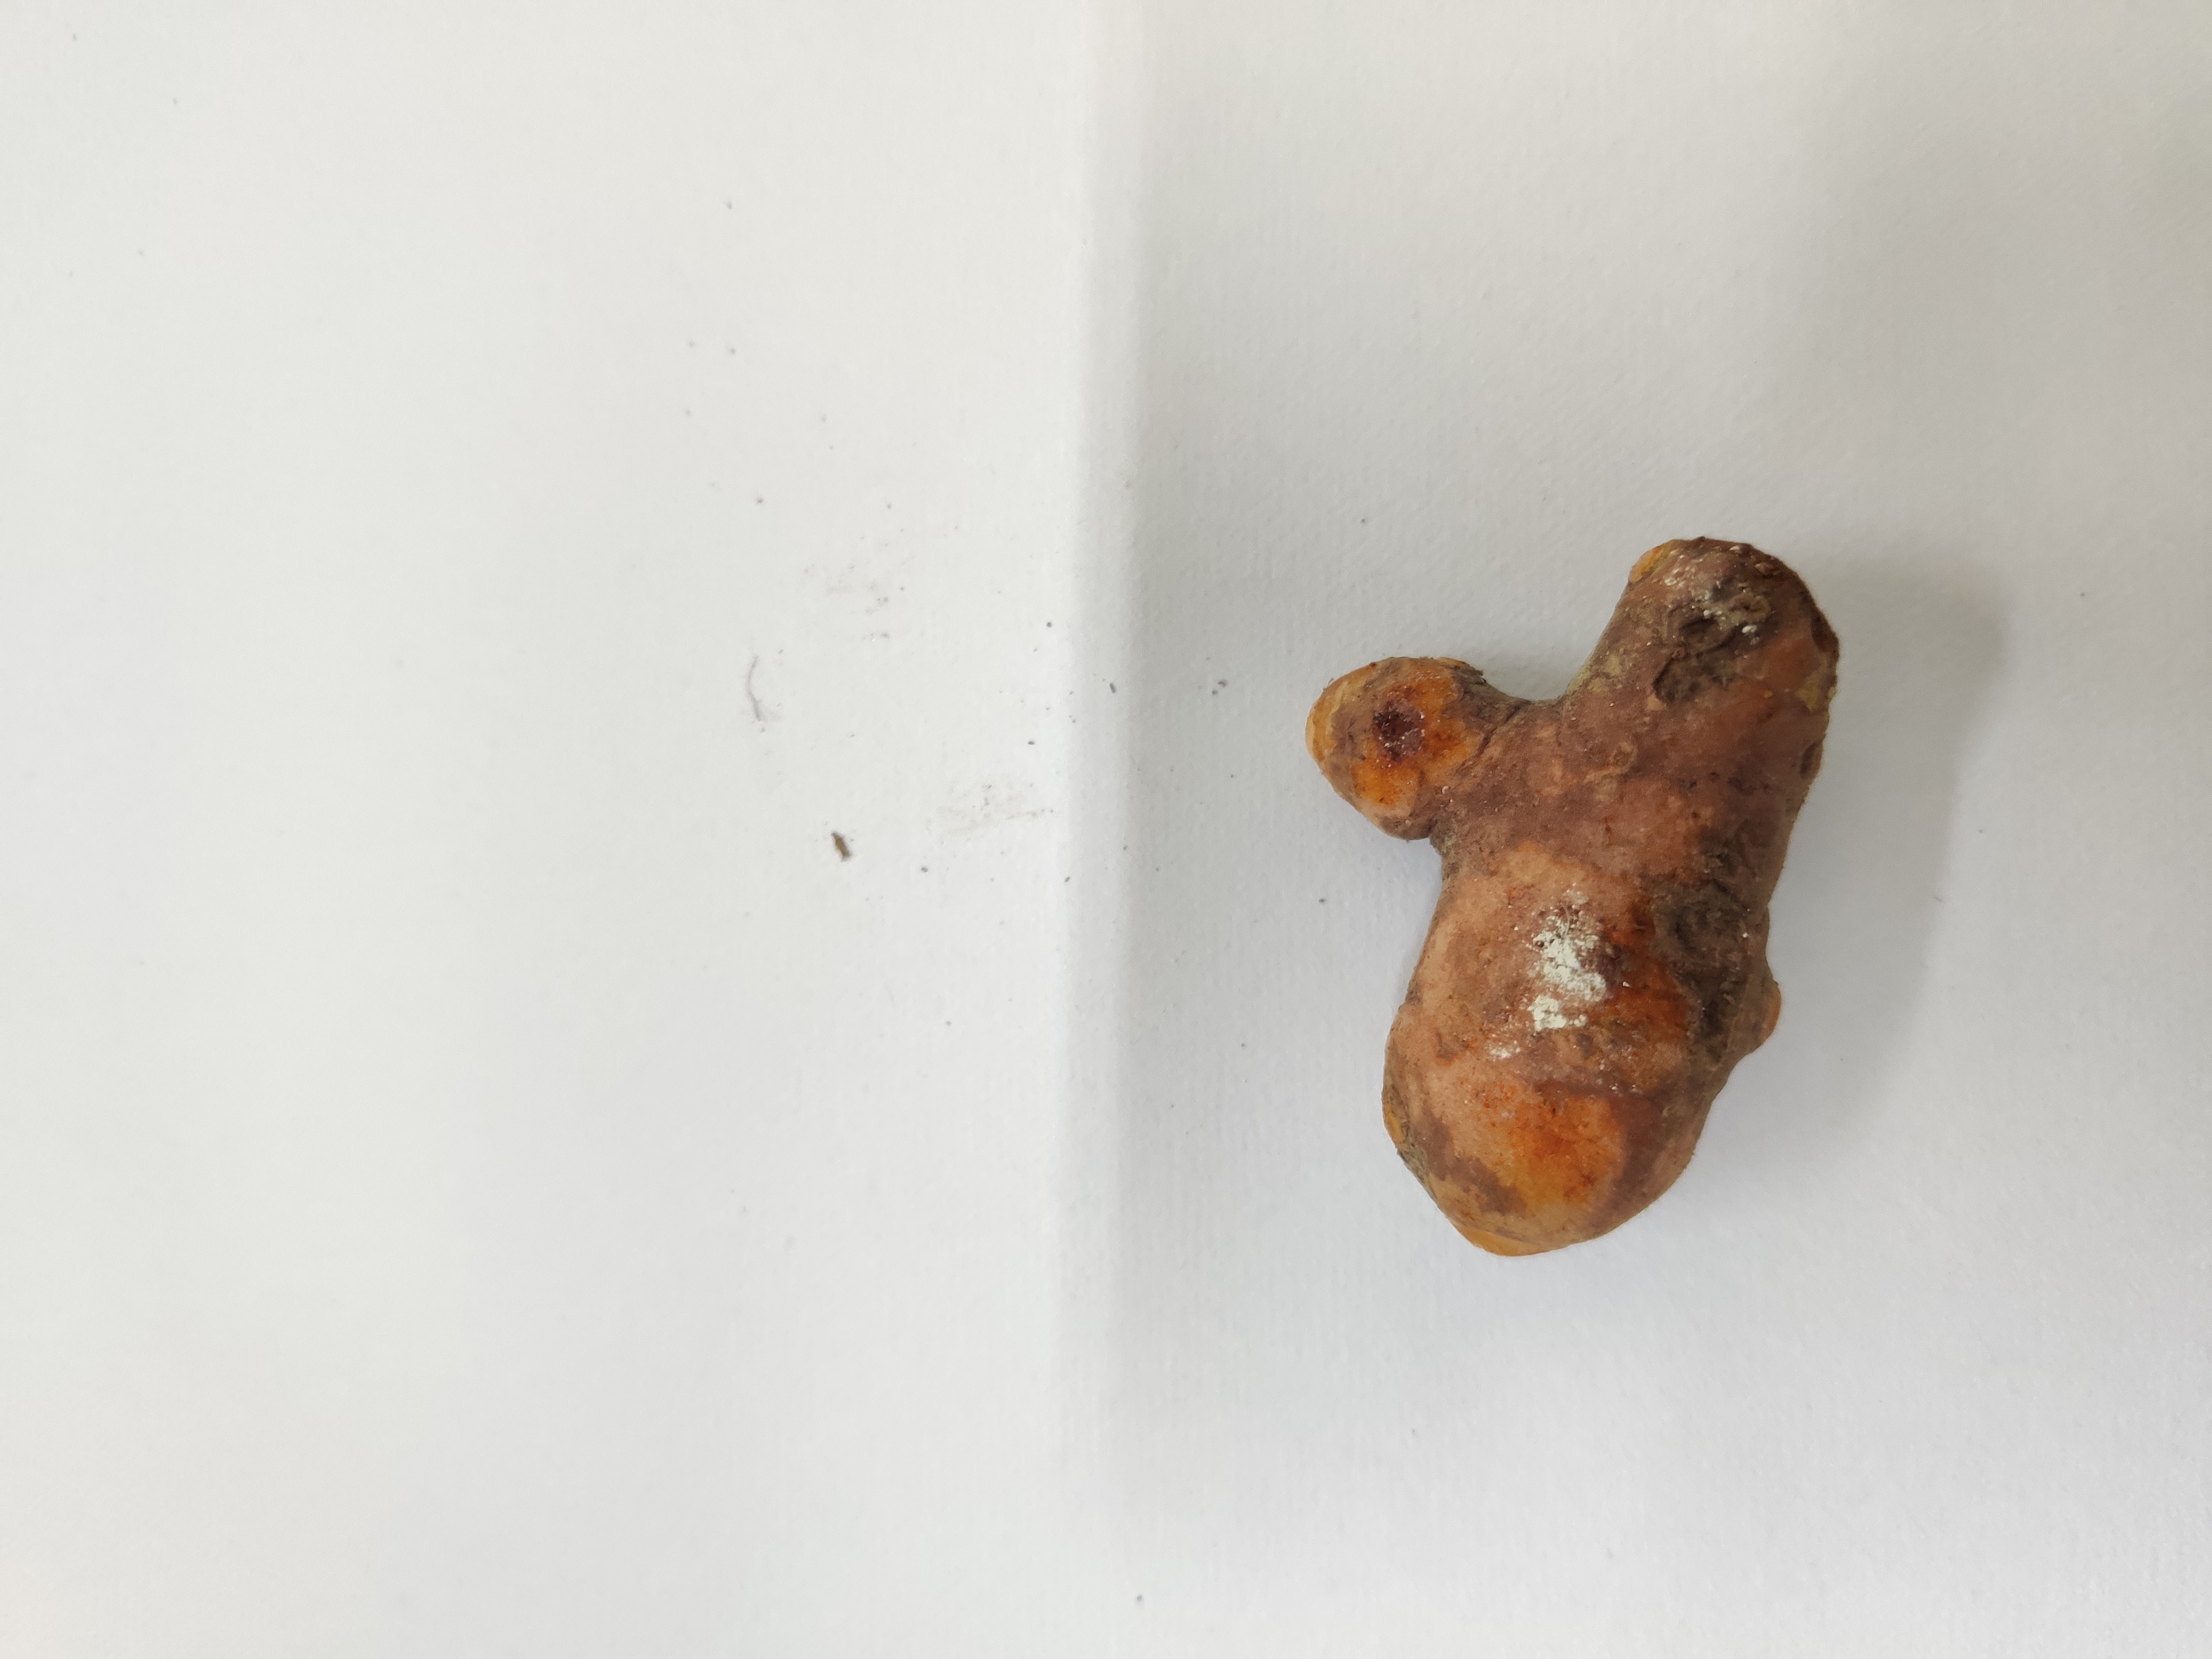
Crop: Turmeric
Condition: Fresh